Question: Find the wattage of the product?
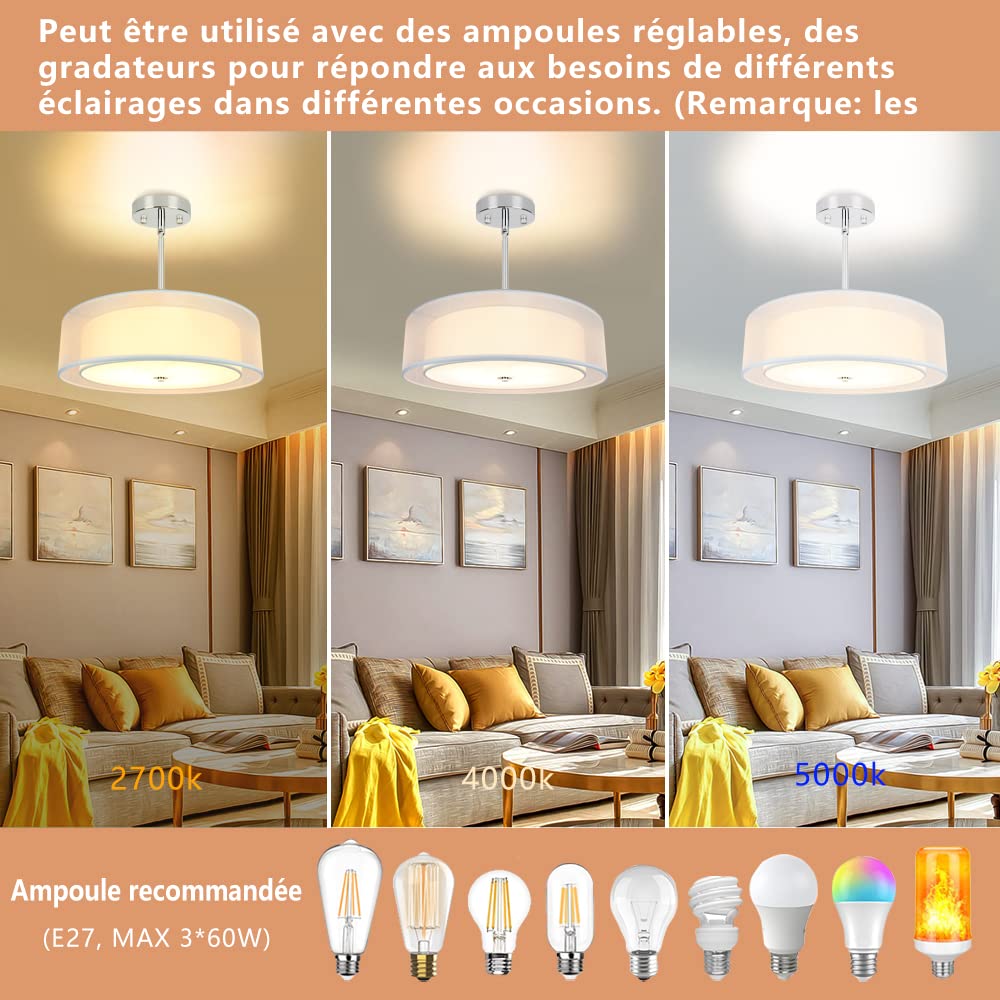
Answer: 60.0 watt